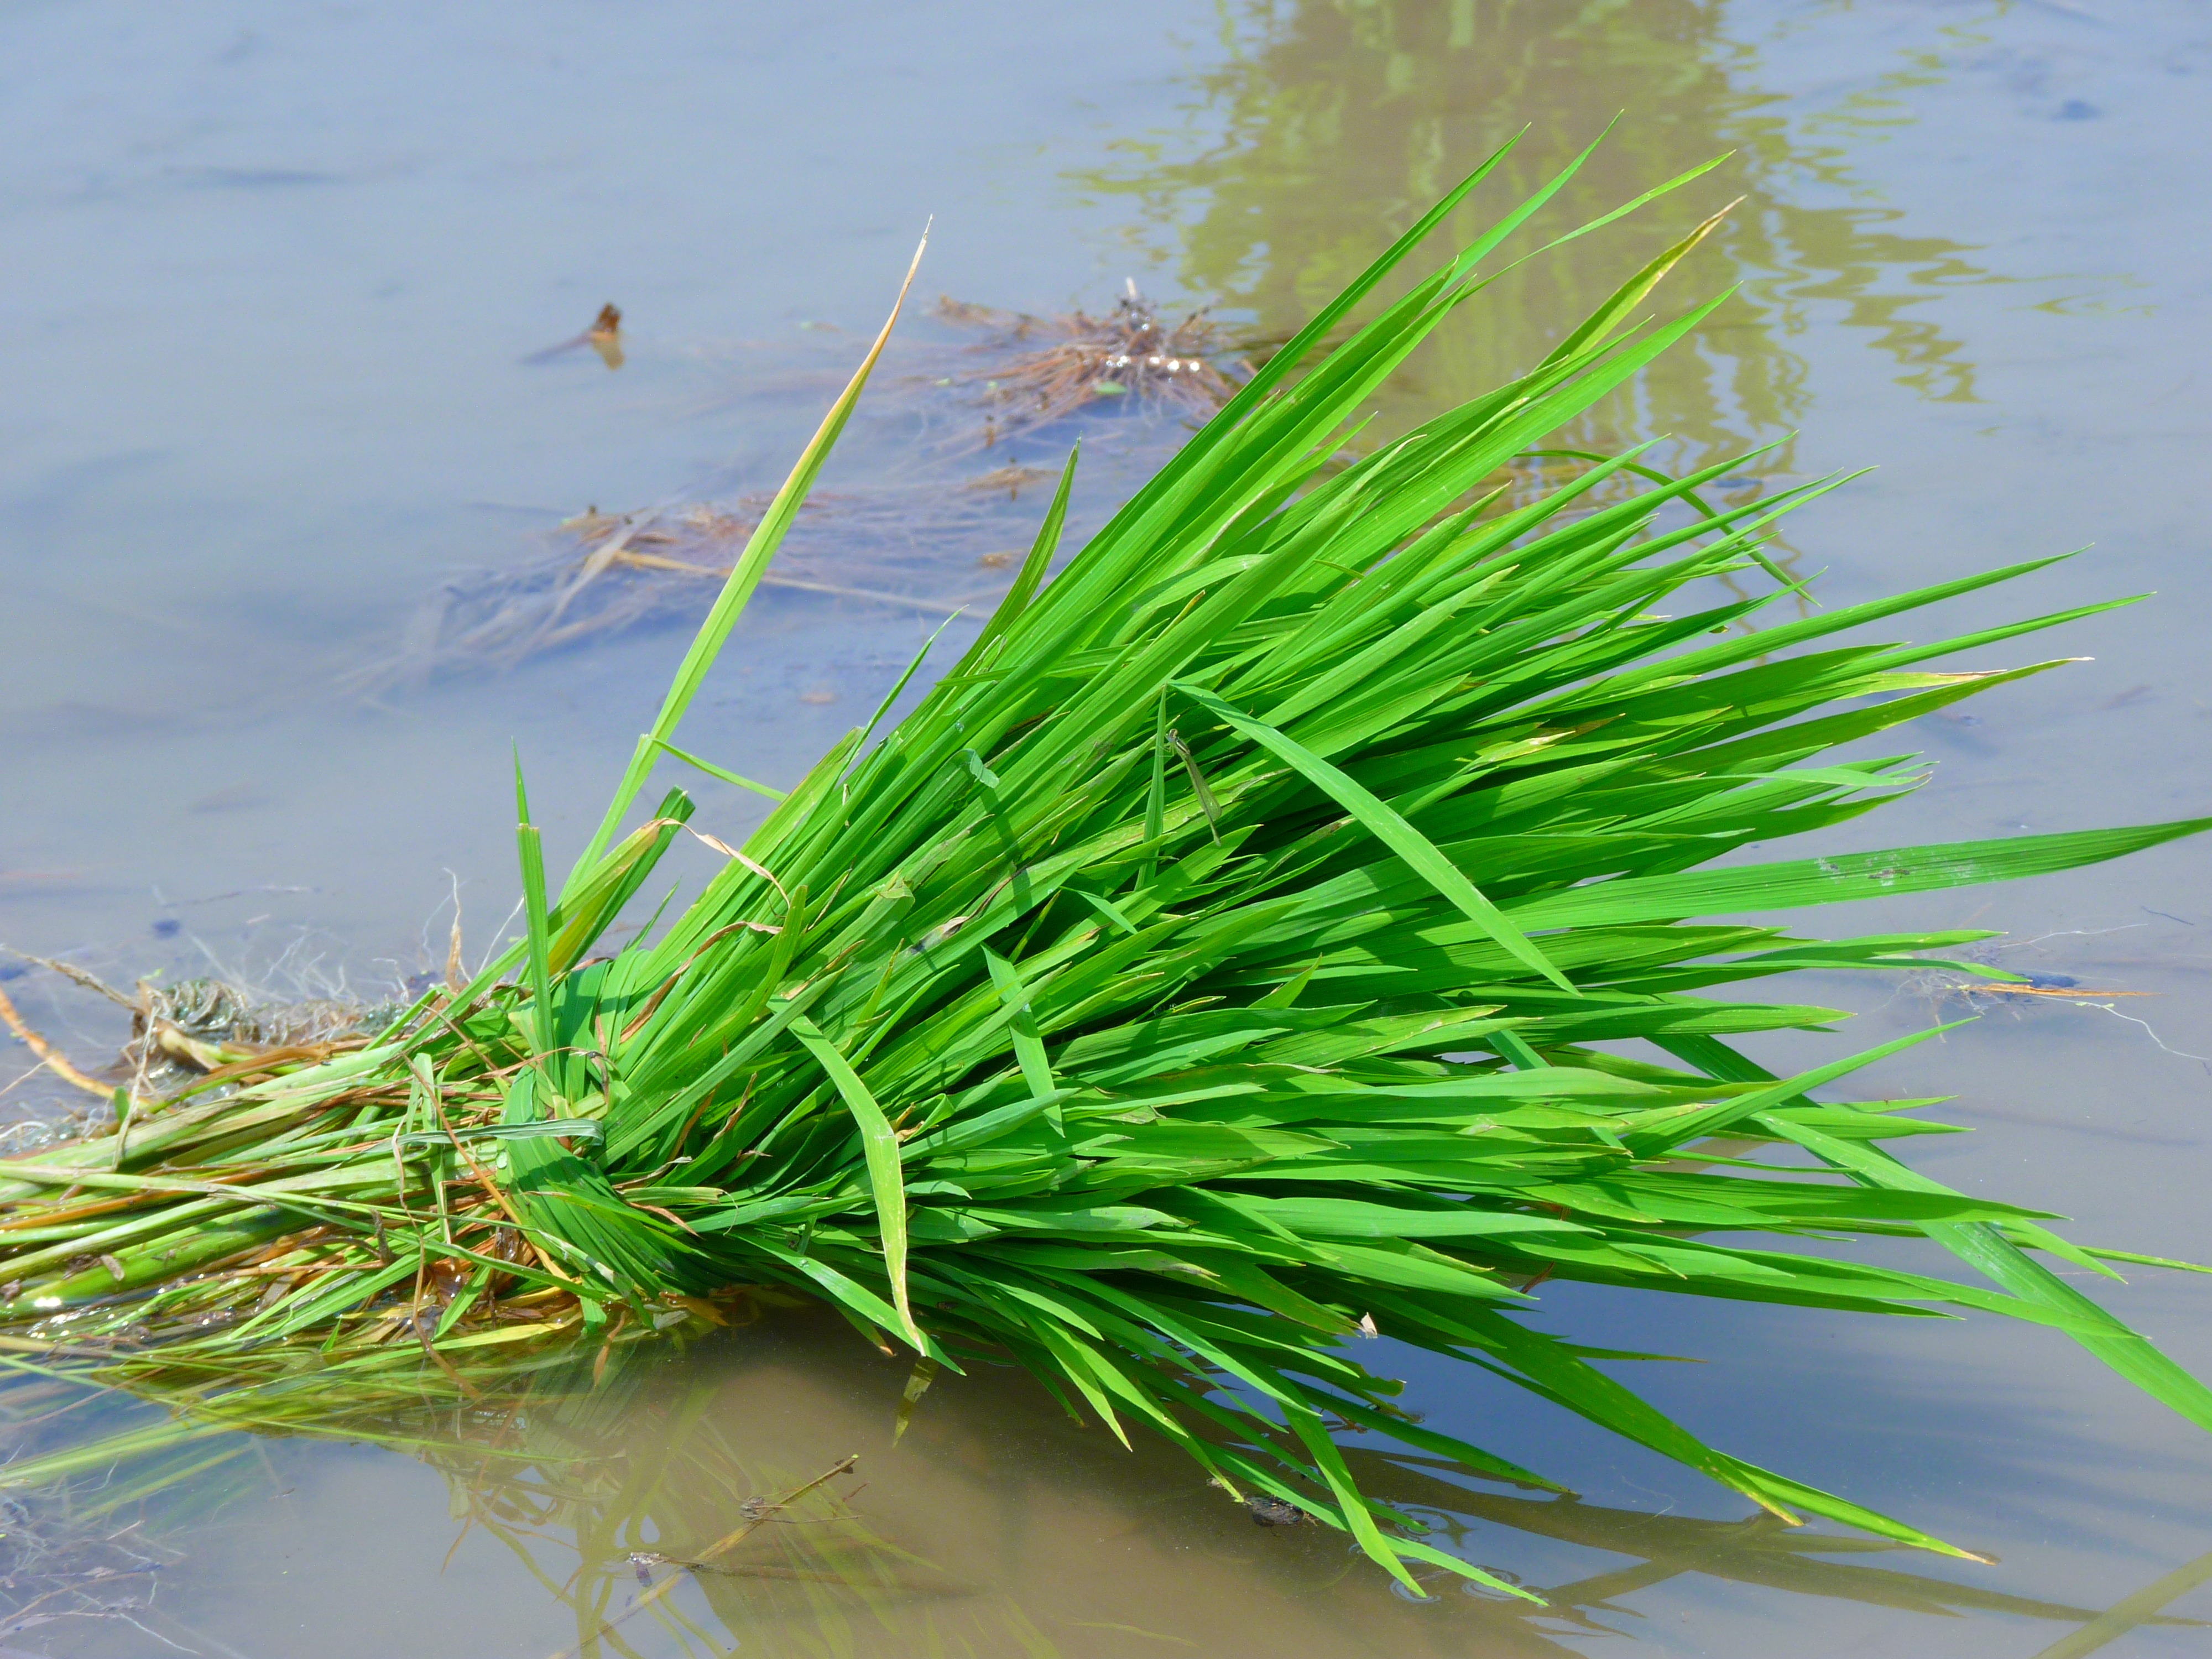
grass, plant, leaf, flower, food, green, herb, produce, seaweed, rice, algae, chives, flowering plant, wheatgrass, grass family, plant stem, land plant, arecales, rice plant